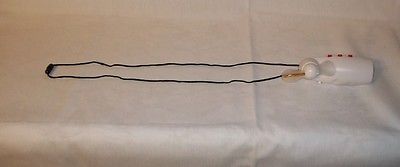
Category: fan